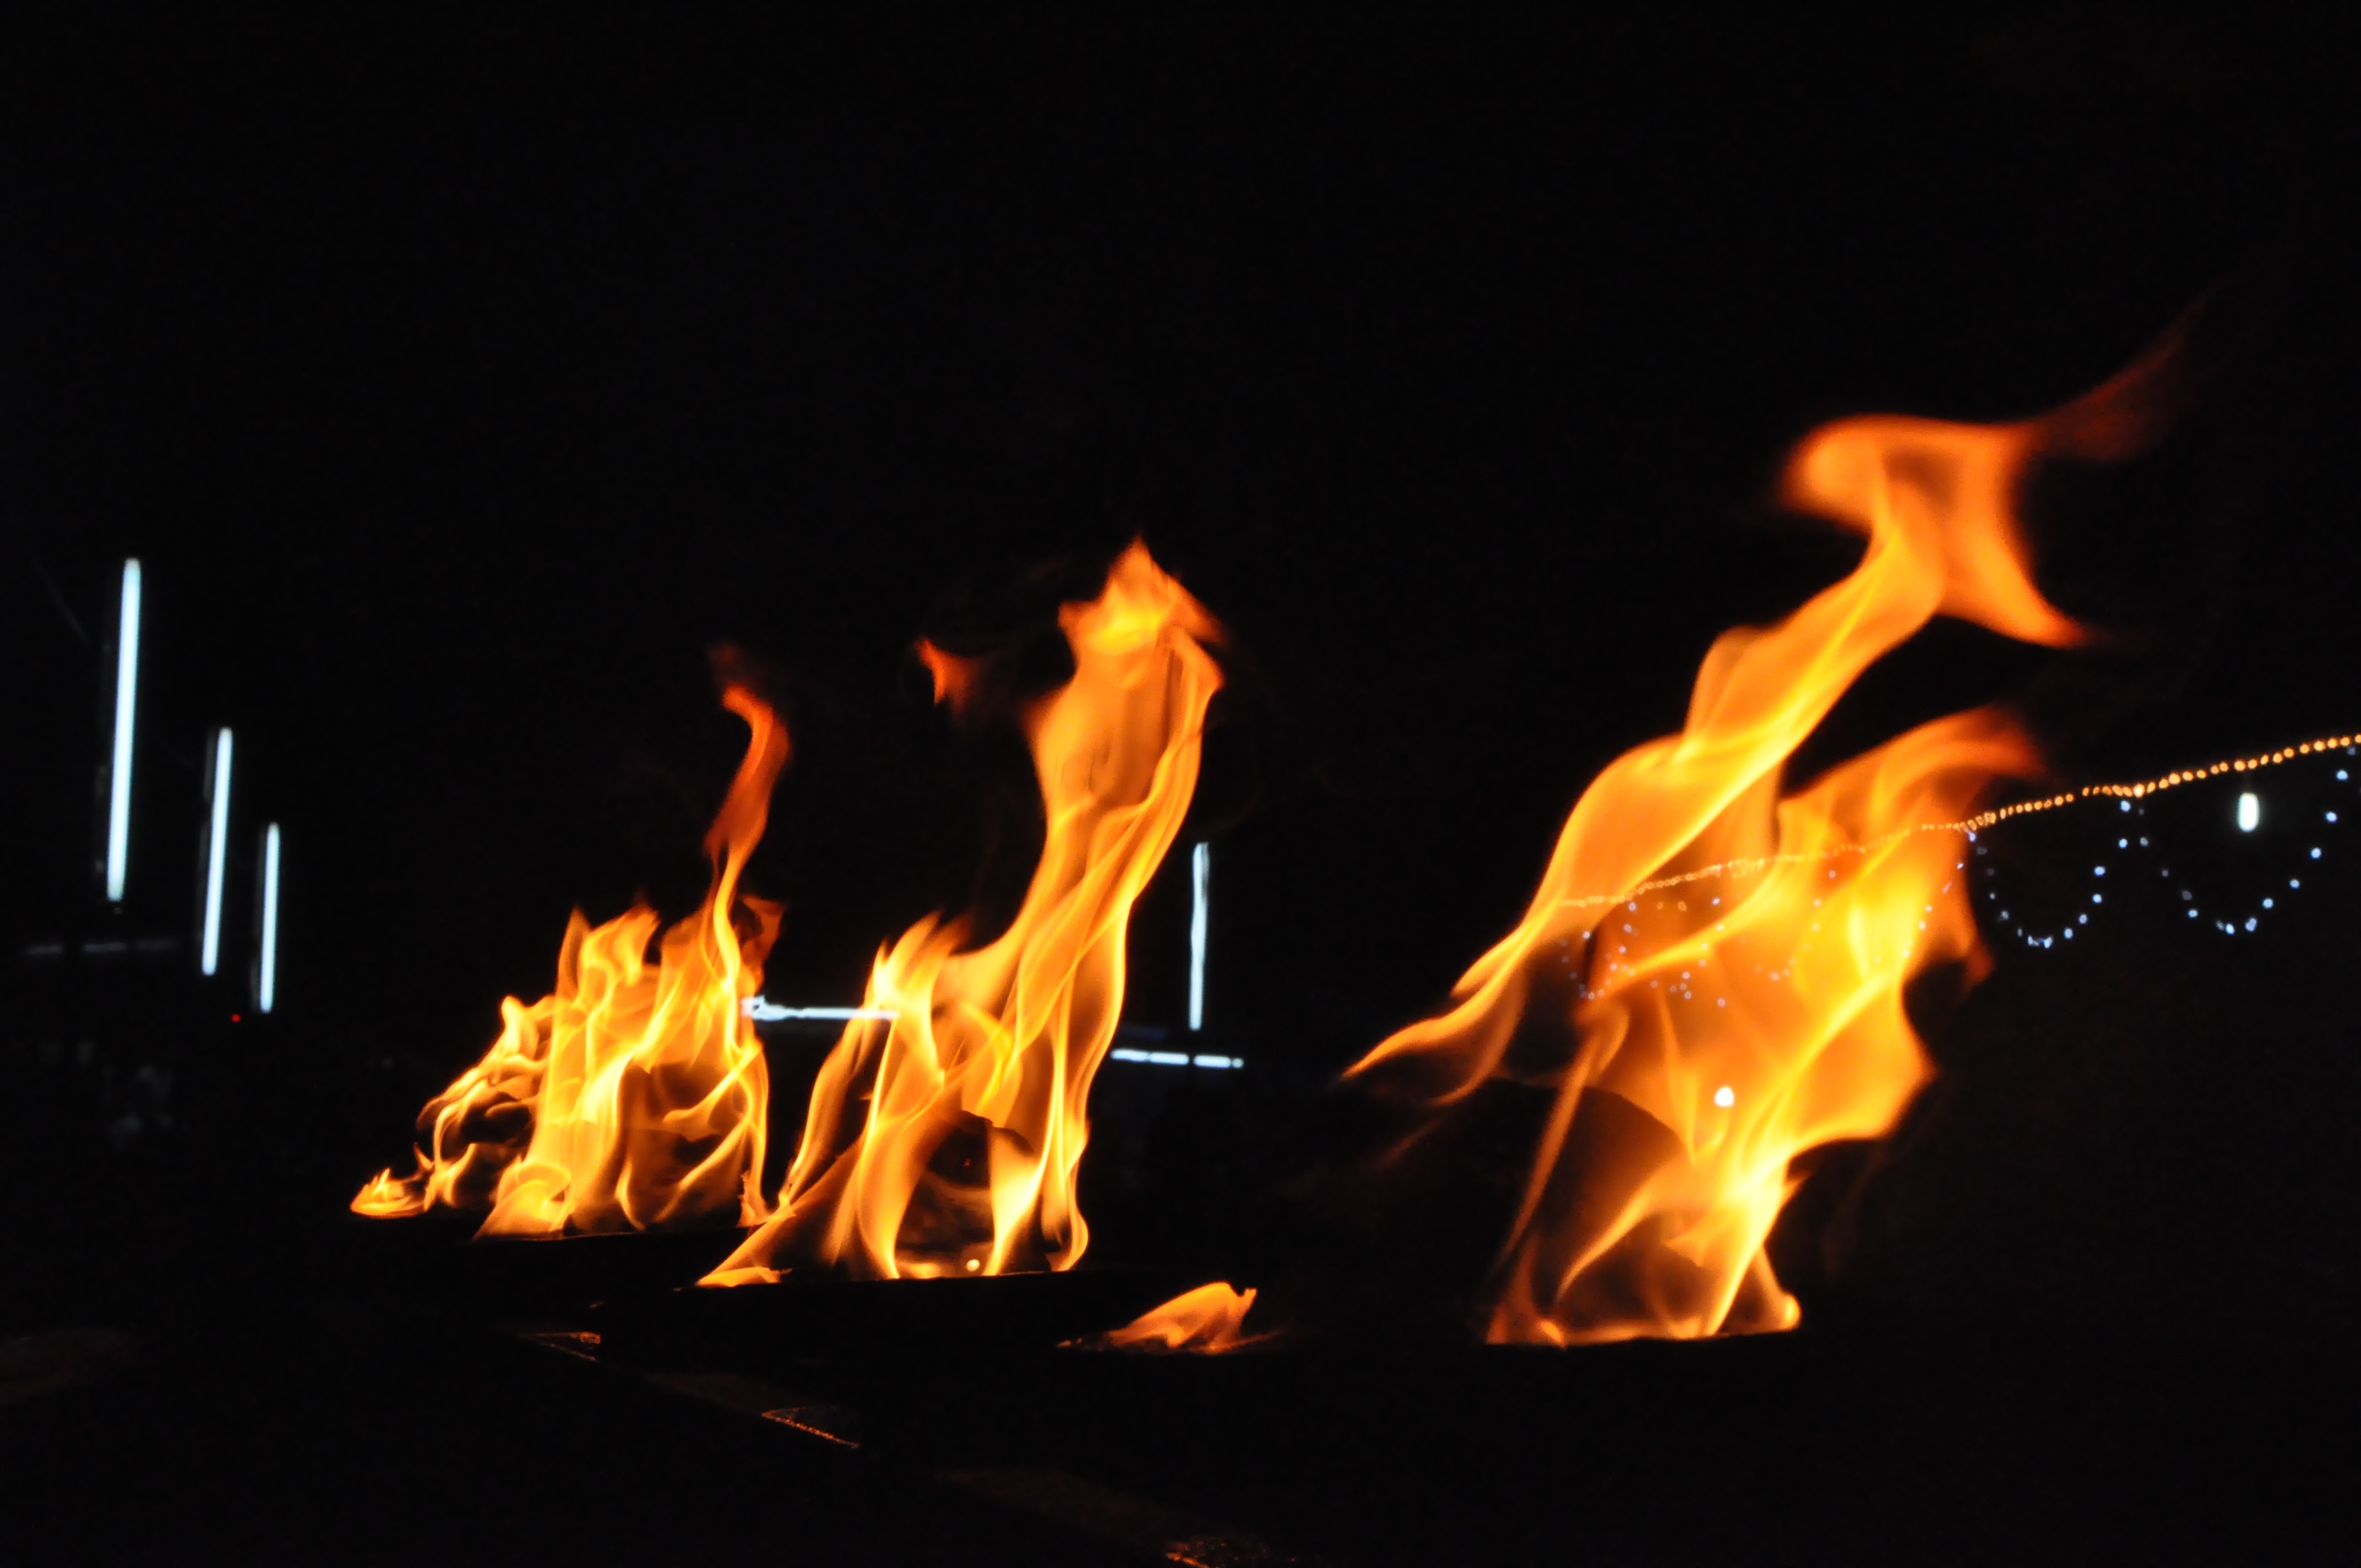
night, flame, fire, campfire, bonfire, font